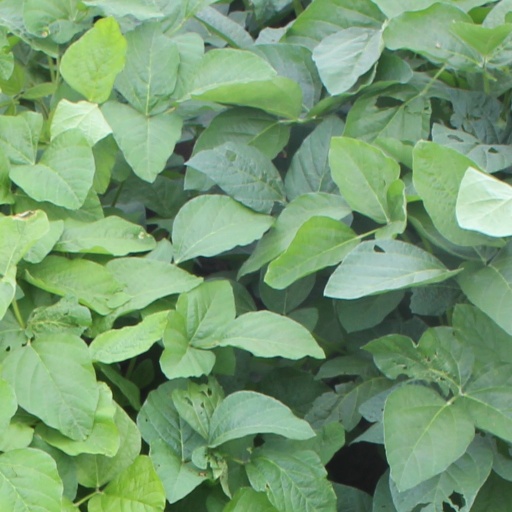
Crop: soybean